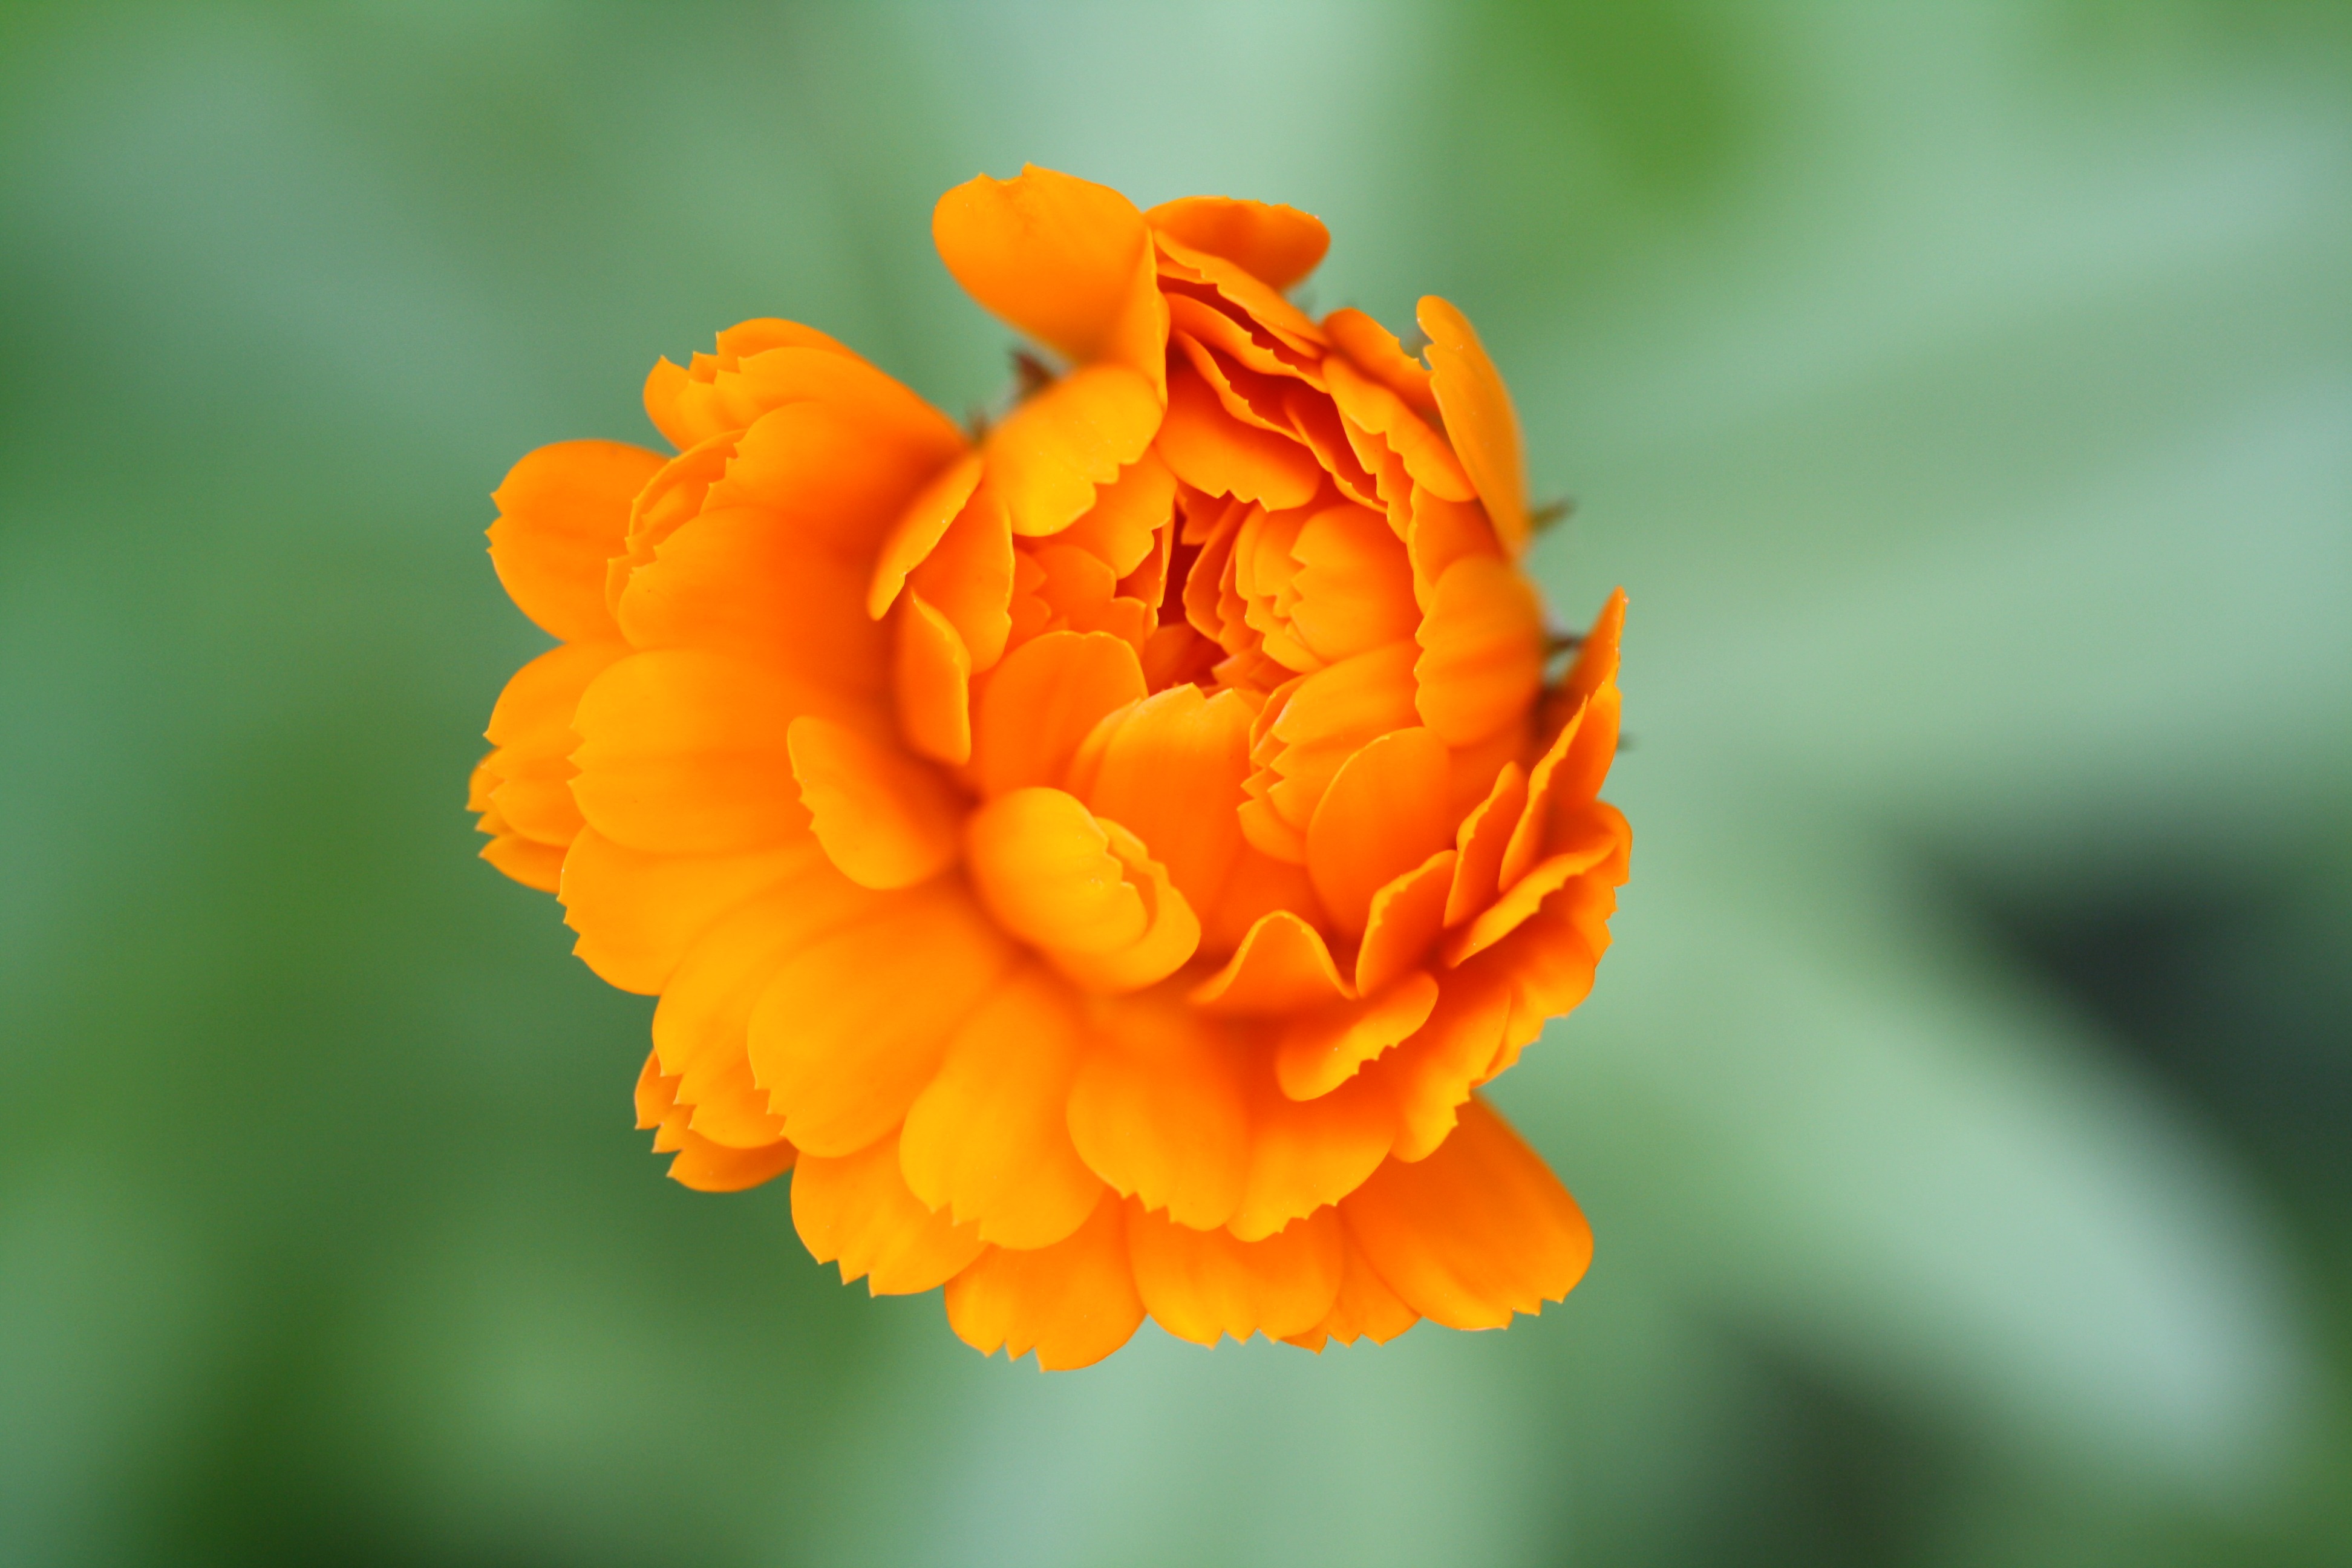
nature, plant, flower, petal, orange, spring, herb, macro, yellow, flora, wildflower, flowers, close up, poppy, macro photography, flowering plant, calendula, annual plant, plant stem, land plant